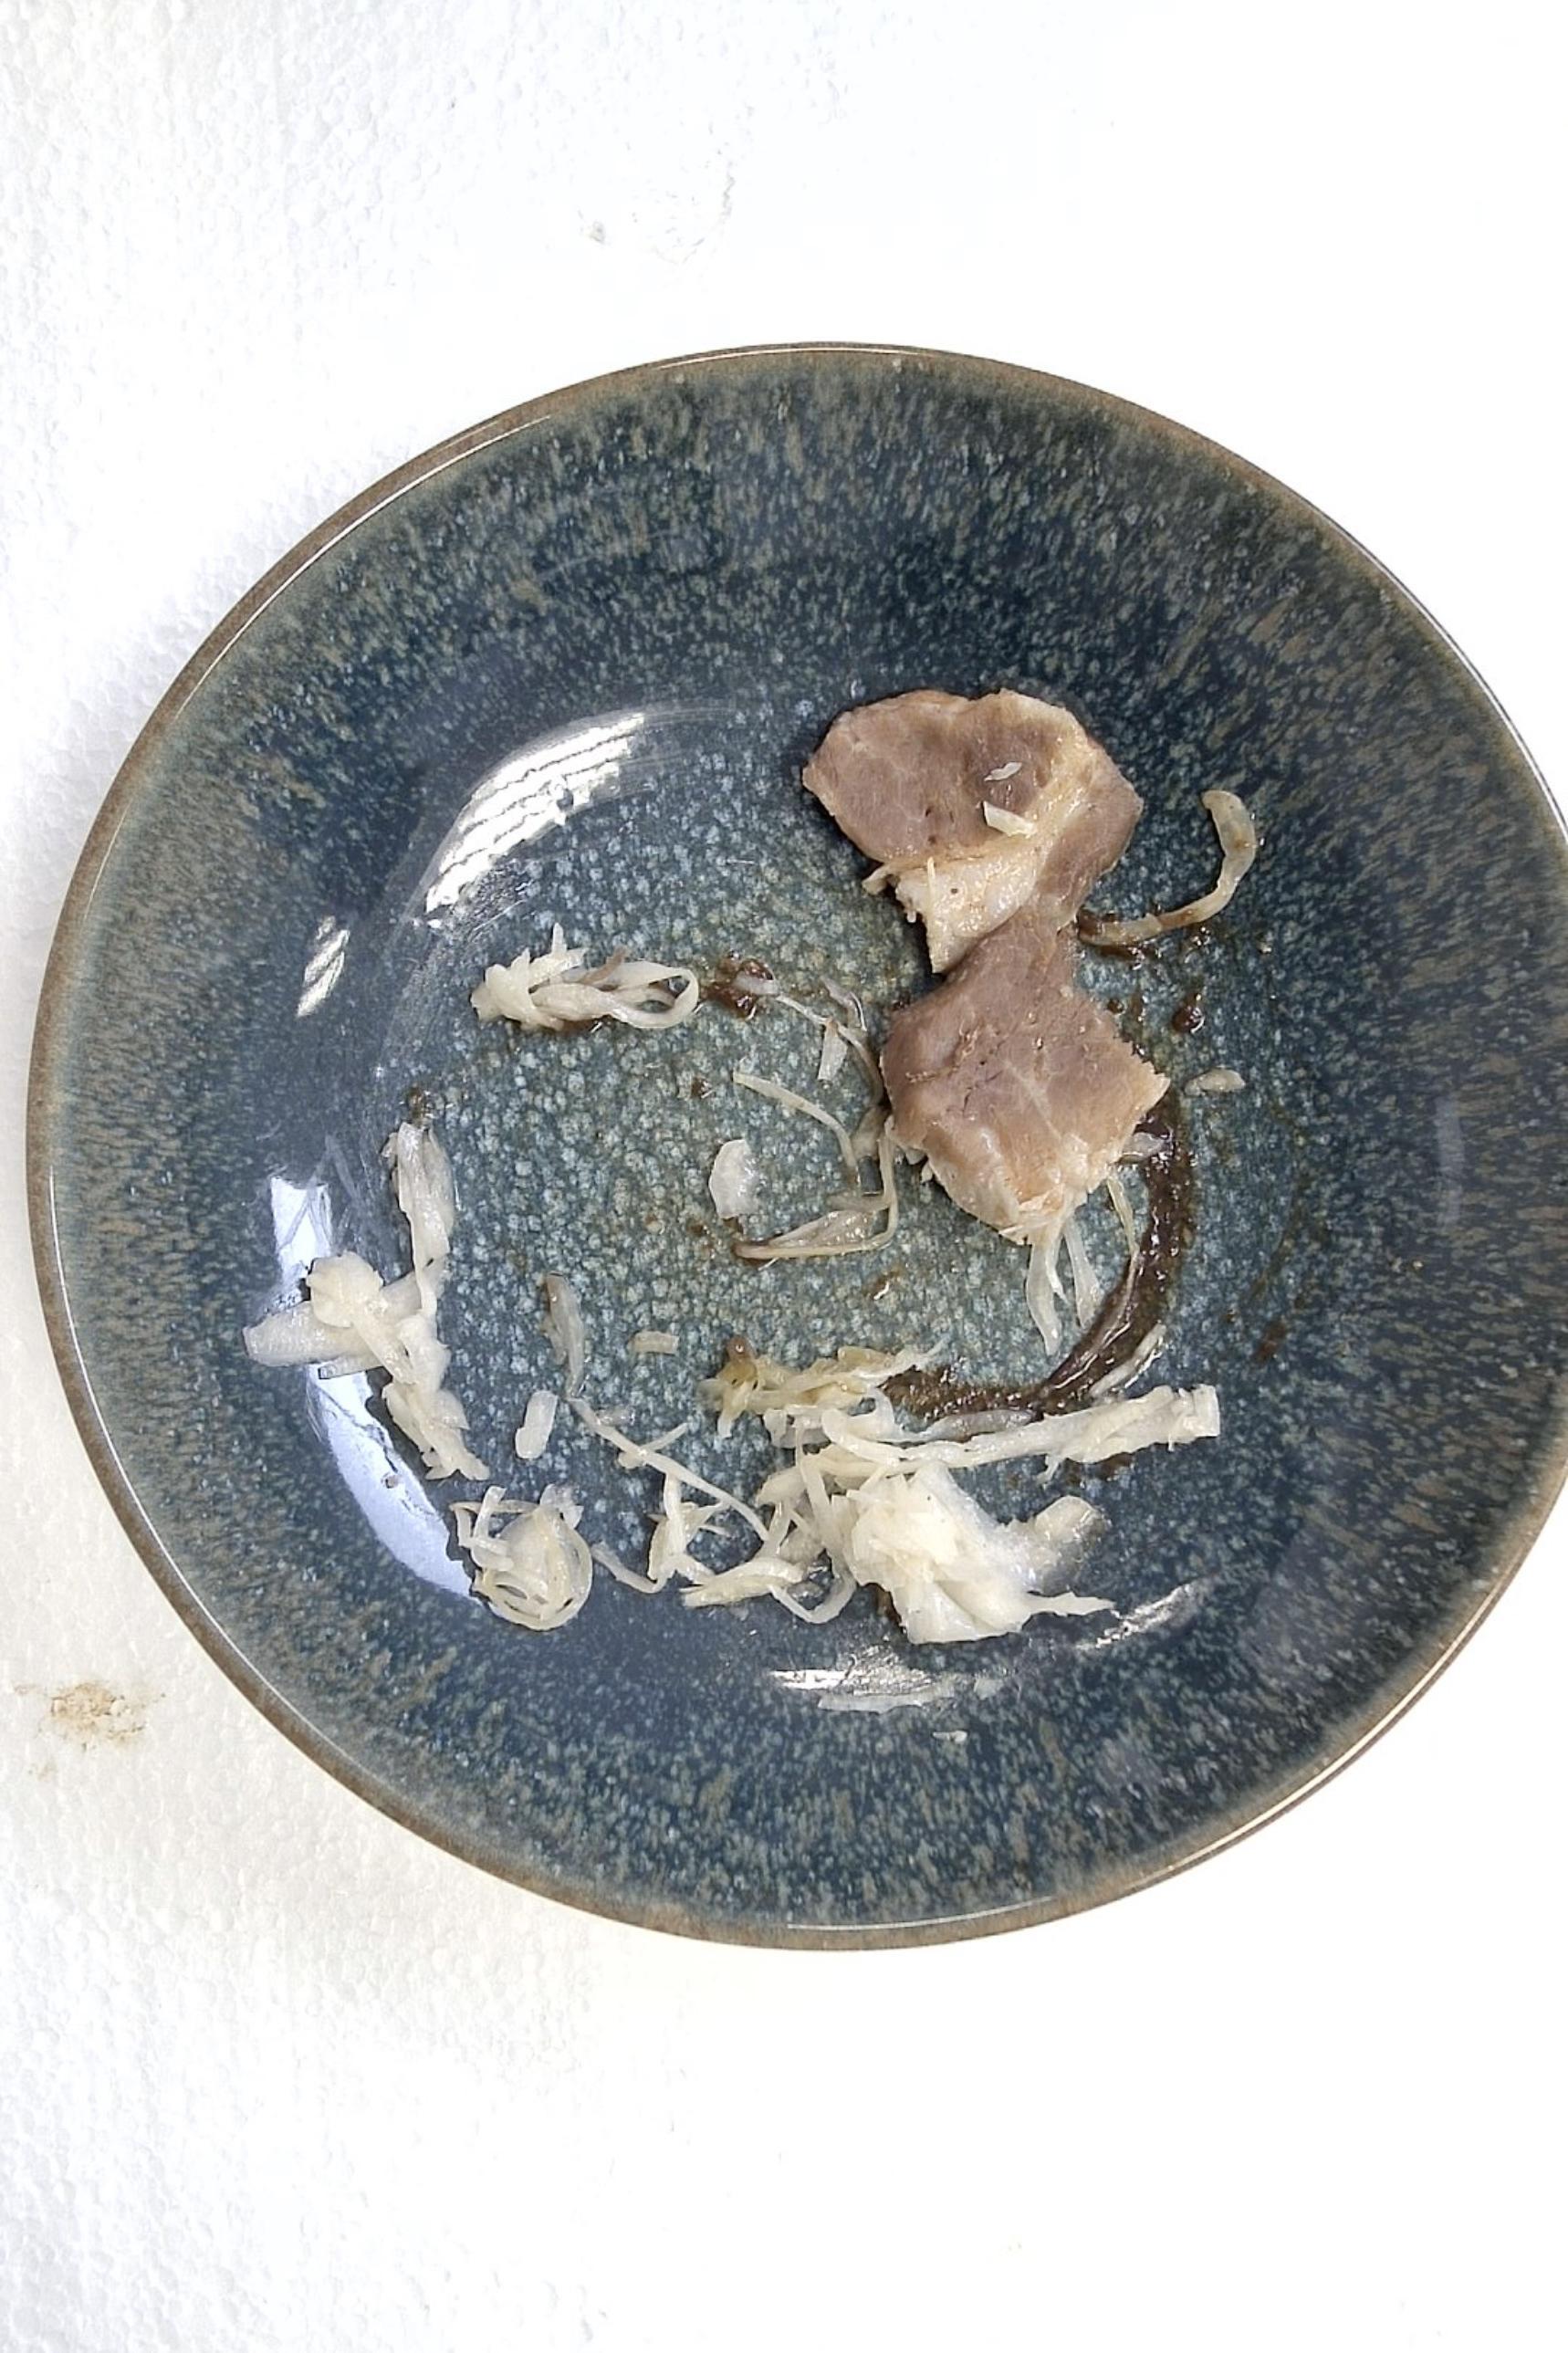
Dish: Schweinenackenbraten mit Sauerkraut , Kartoffeln , Braune Sauce
Portion size: Normale Portion
Ingredients: potatoes, sauerkraut, pork-neck-roast, brown-sauce
Weight as served: 355 g
Energy as served: 352.3 kcal (1.475,600 kJ)
Fat: 17.68 g (saturated: 5.62 g)
Carbohydrates: 26.3 g (sugar: 8.55 g)
Protein: 20.03 g
Salt: 4.44 g
Weight after return: 0 g
Energy after return: 0 kcal